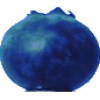
Label: huckleberry